The Search for Order

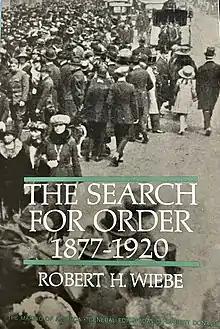
Cover of 1995 edition

The Search For Order, 1877-1920 is a 1967 history textbook by American historian Robert H. Wiebe. First published in January 1967, it was included as part of The Making of America series at Harvard University, a six-volume history of the United States. Wiebe was a professor of history at Northwestern University and the author of multiple other works of American history including "Businesses and Reform: A Study of the Progressive Movement". A forward was written by David Herbert Donald.